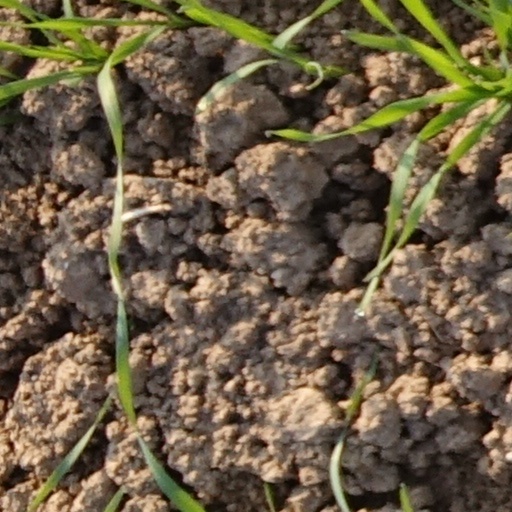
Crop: wheat